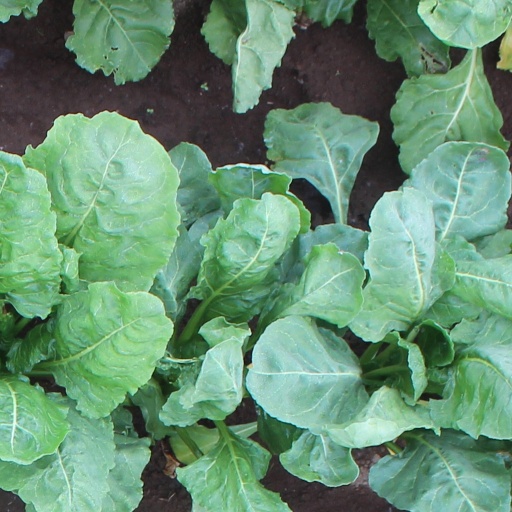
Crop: sugar beet